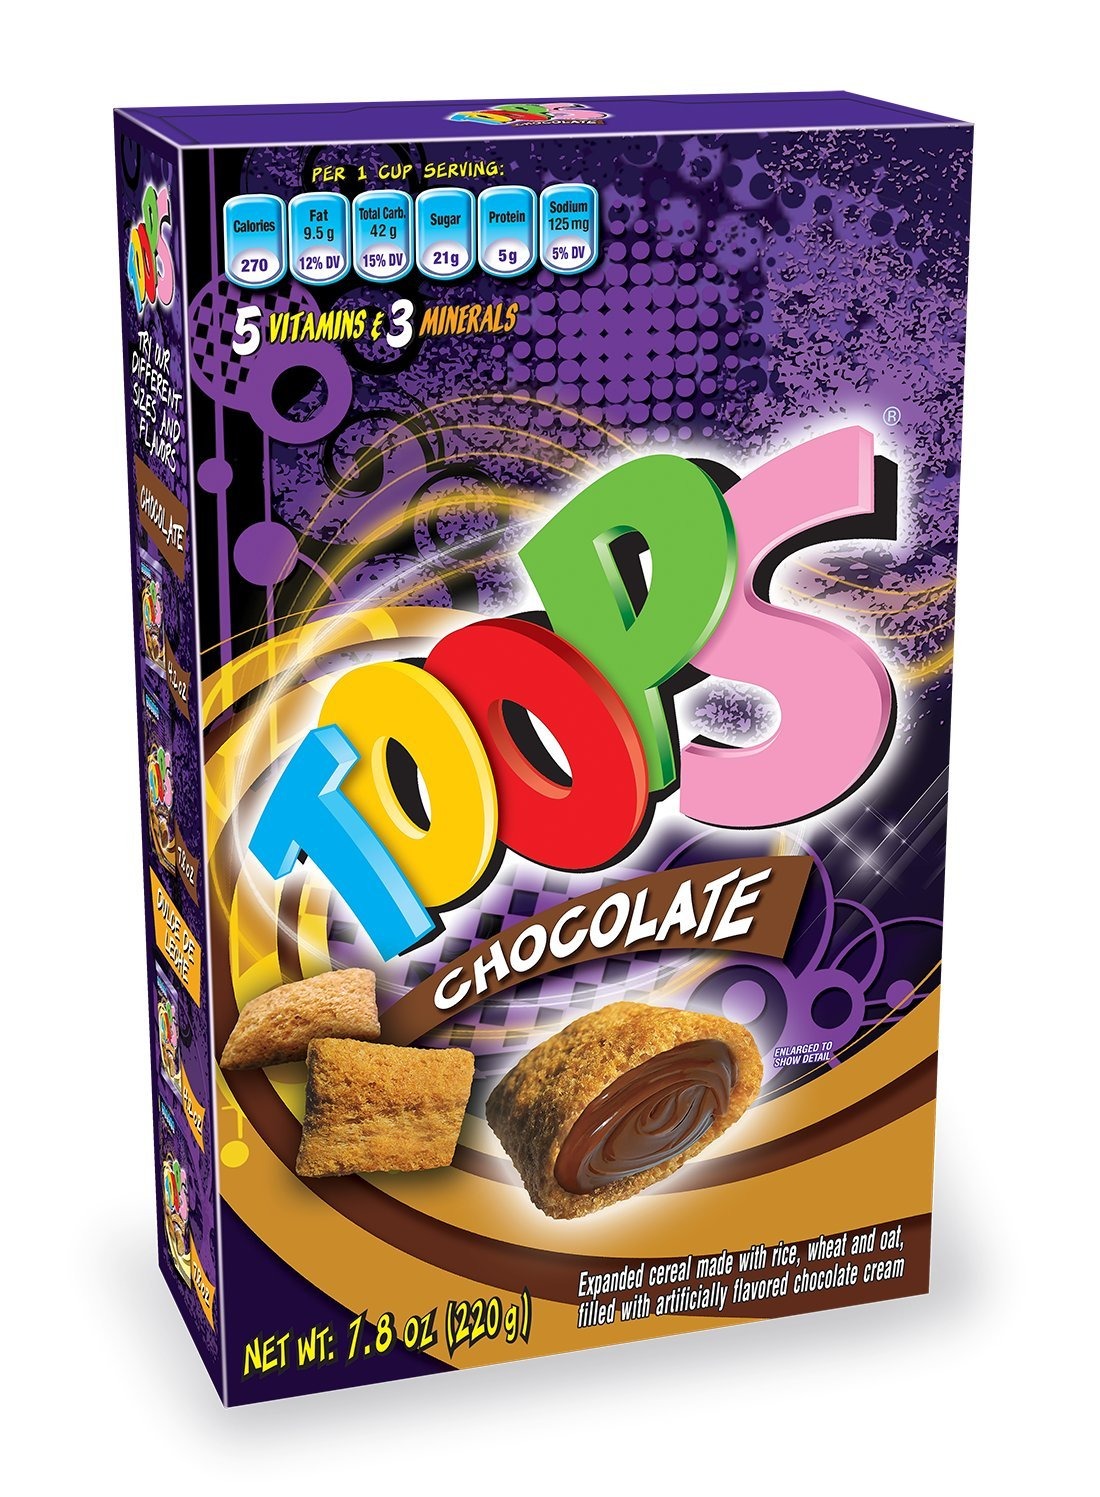
Item Name: TOOPS Chocolate Cereal, 7.8 Ounce (Pack of 12) (Packaging May Vary)
Bullet Point 1: Made with oat, wheat, and rice with 5 vitamins and 3 minerals
Bullet Point 2: Cereal
Bullet Point 3: Snack
Value: 93.6
Unit: ounce

Price: 29.025